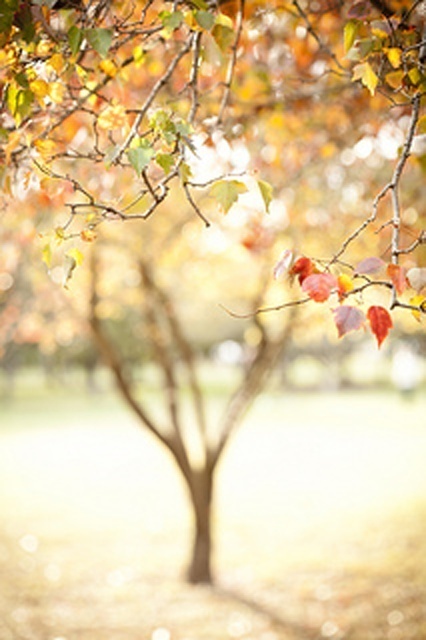
Label: not_food